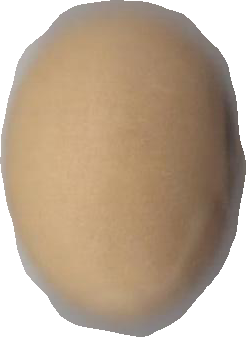
Variety: Grobogan